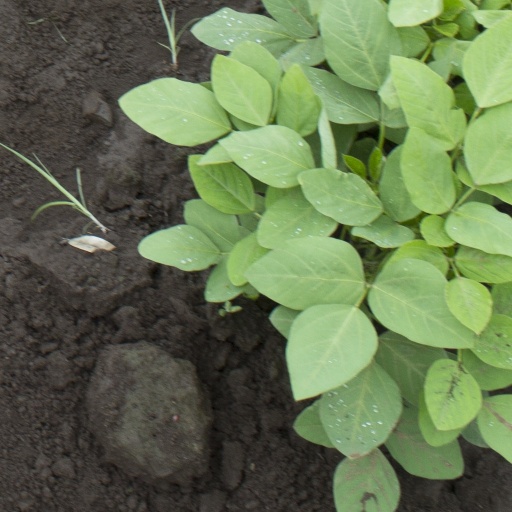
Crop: soybean